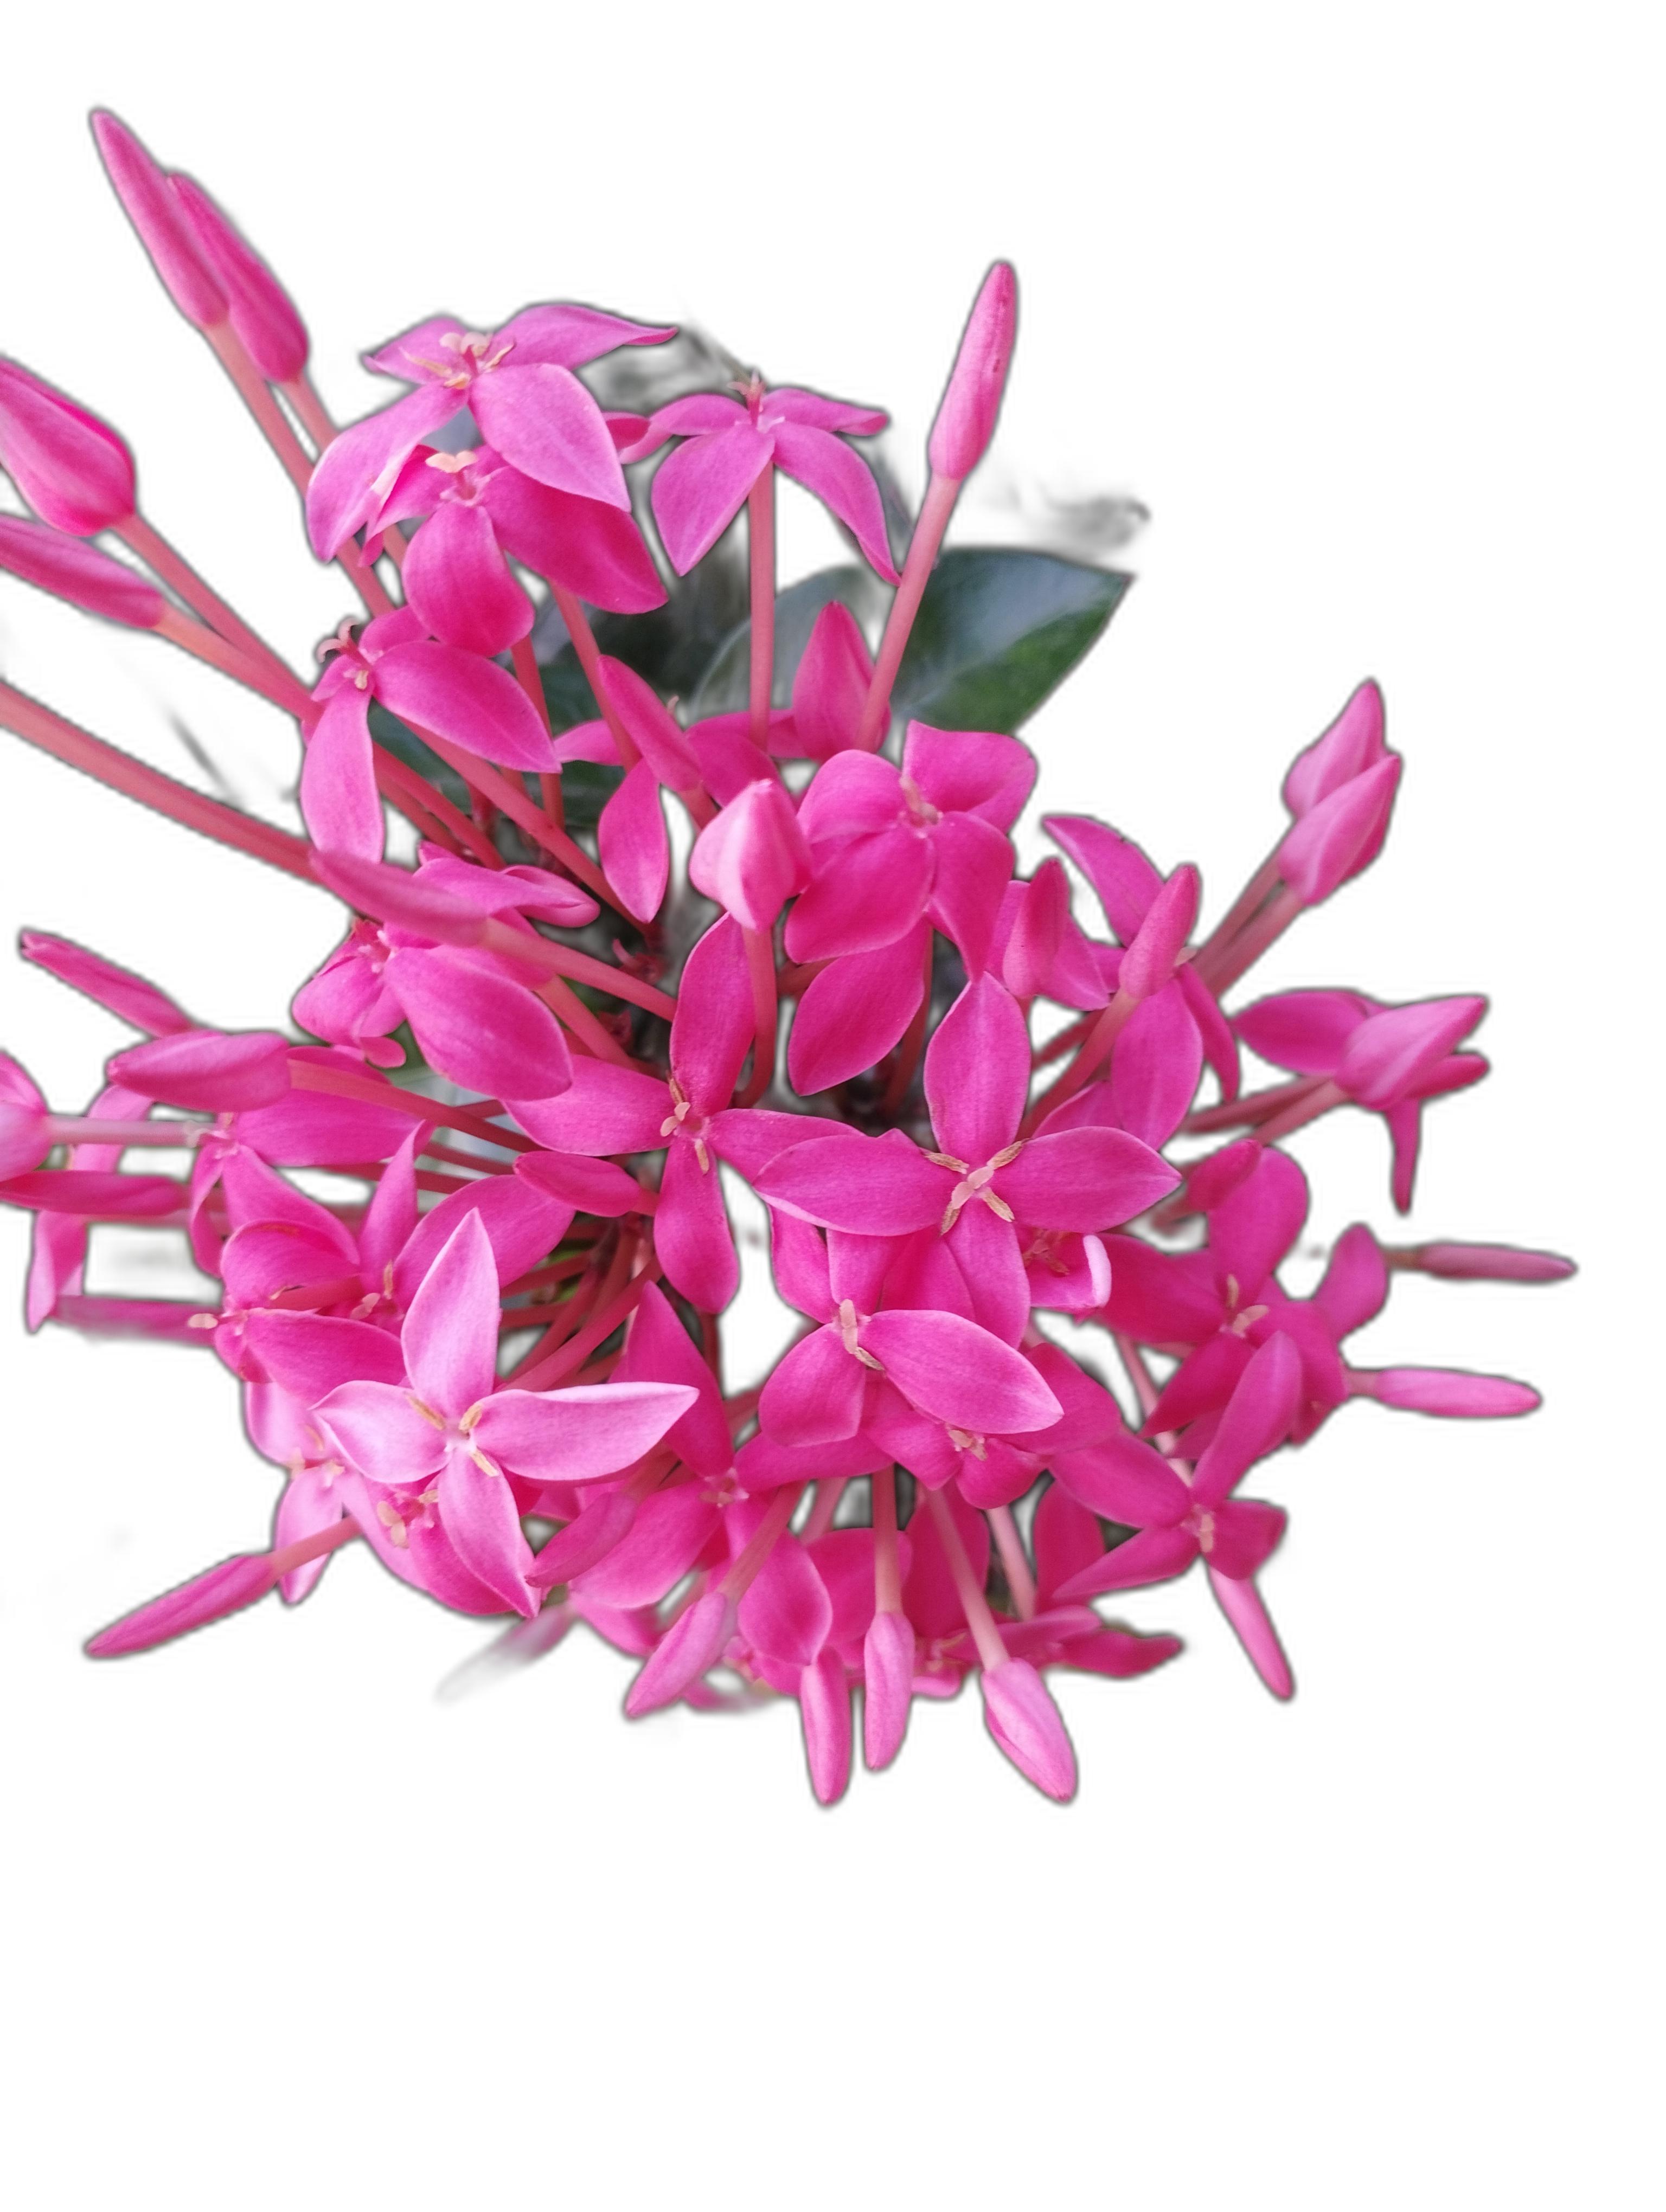
Label: Jungle geranium